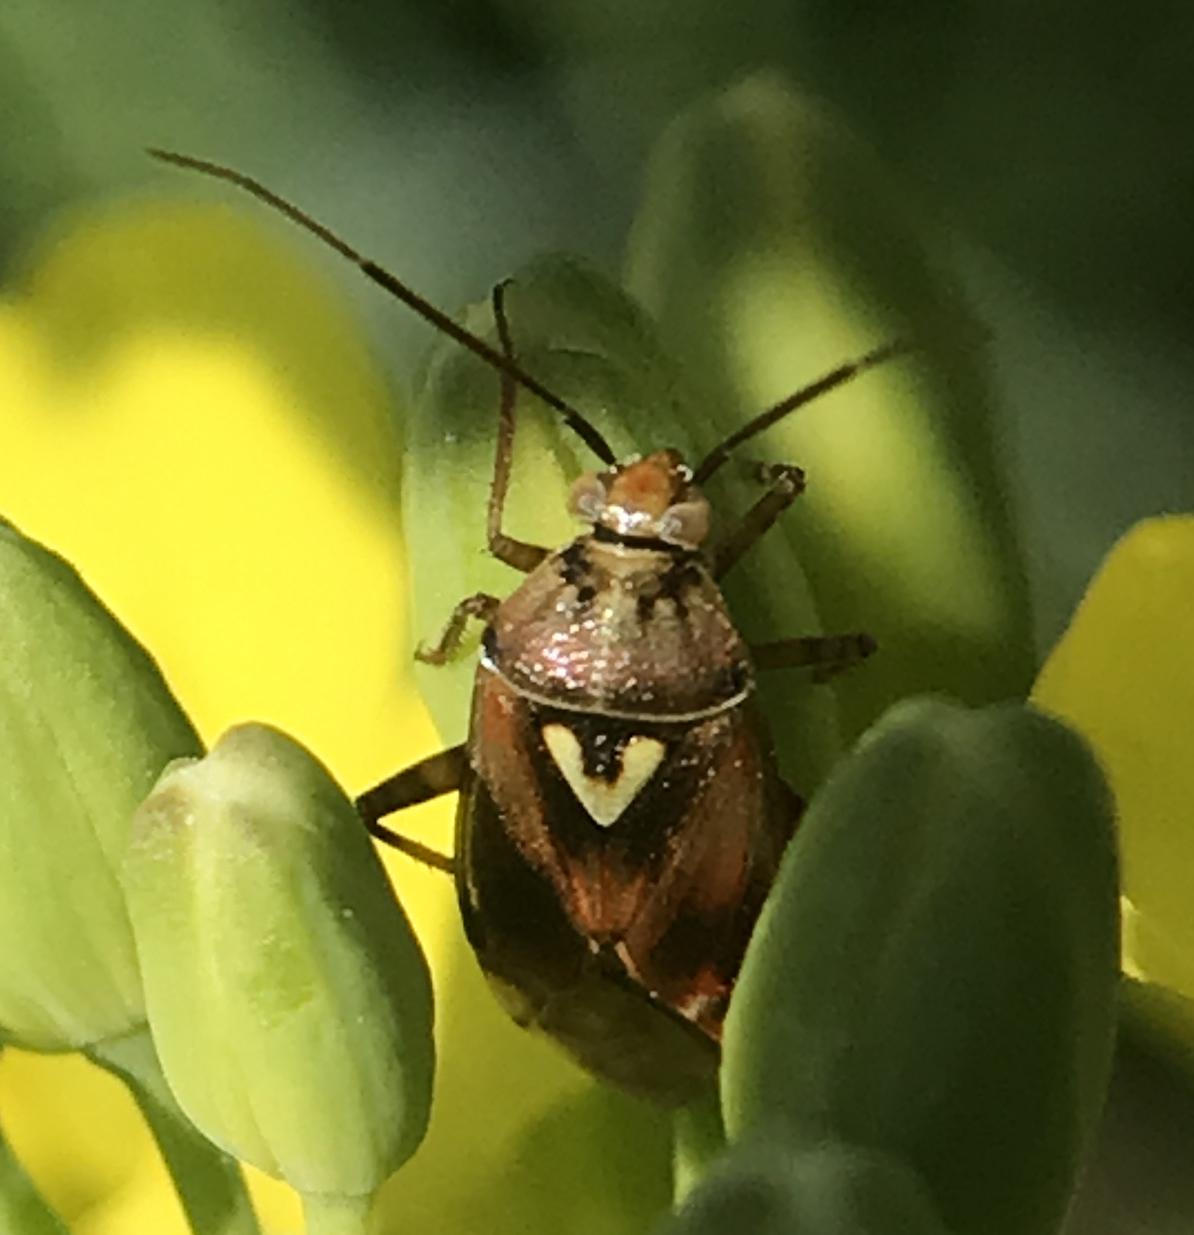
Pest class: lygus_bug